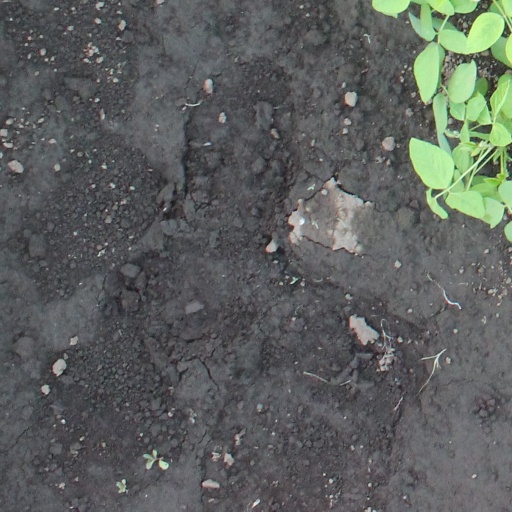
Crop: soybean